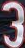
Number: 3